South Brooklyn Railway

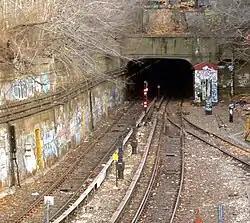
Another view of the SBK merge with BMT West End Line

On February 28, 1907, the South Brooklyn Railway and the Brooklyn Heights Railroad were split from each other, but both were still owned by the BRT. The South Brooklyn Railway was a separate subsidiary company that carried both passengers and freight, to avoid the BRT from being operated under Interstate Commerce Commission regulations. The Brooklyn Heights Railroad leased the Prospect Park and Coney Island Railroad, which included the Prospect Park and South Brooklyn Railroad, giving it a line to Coney Island.